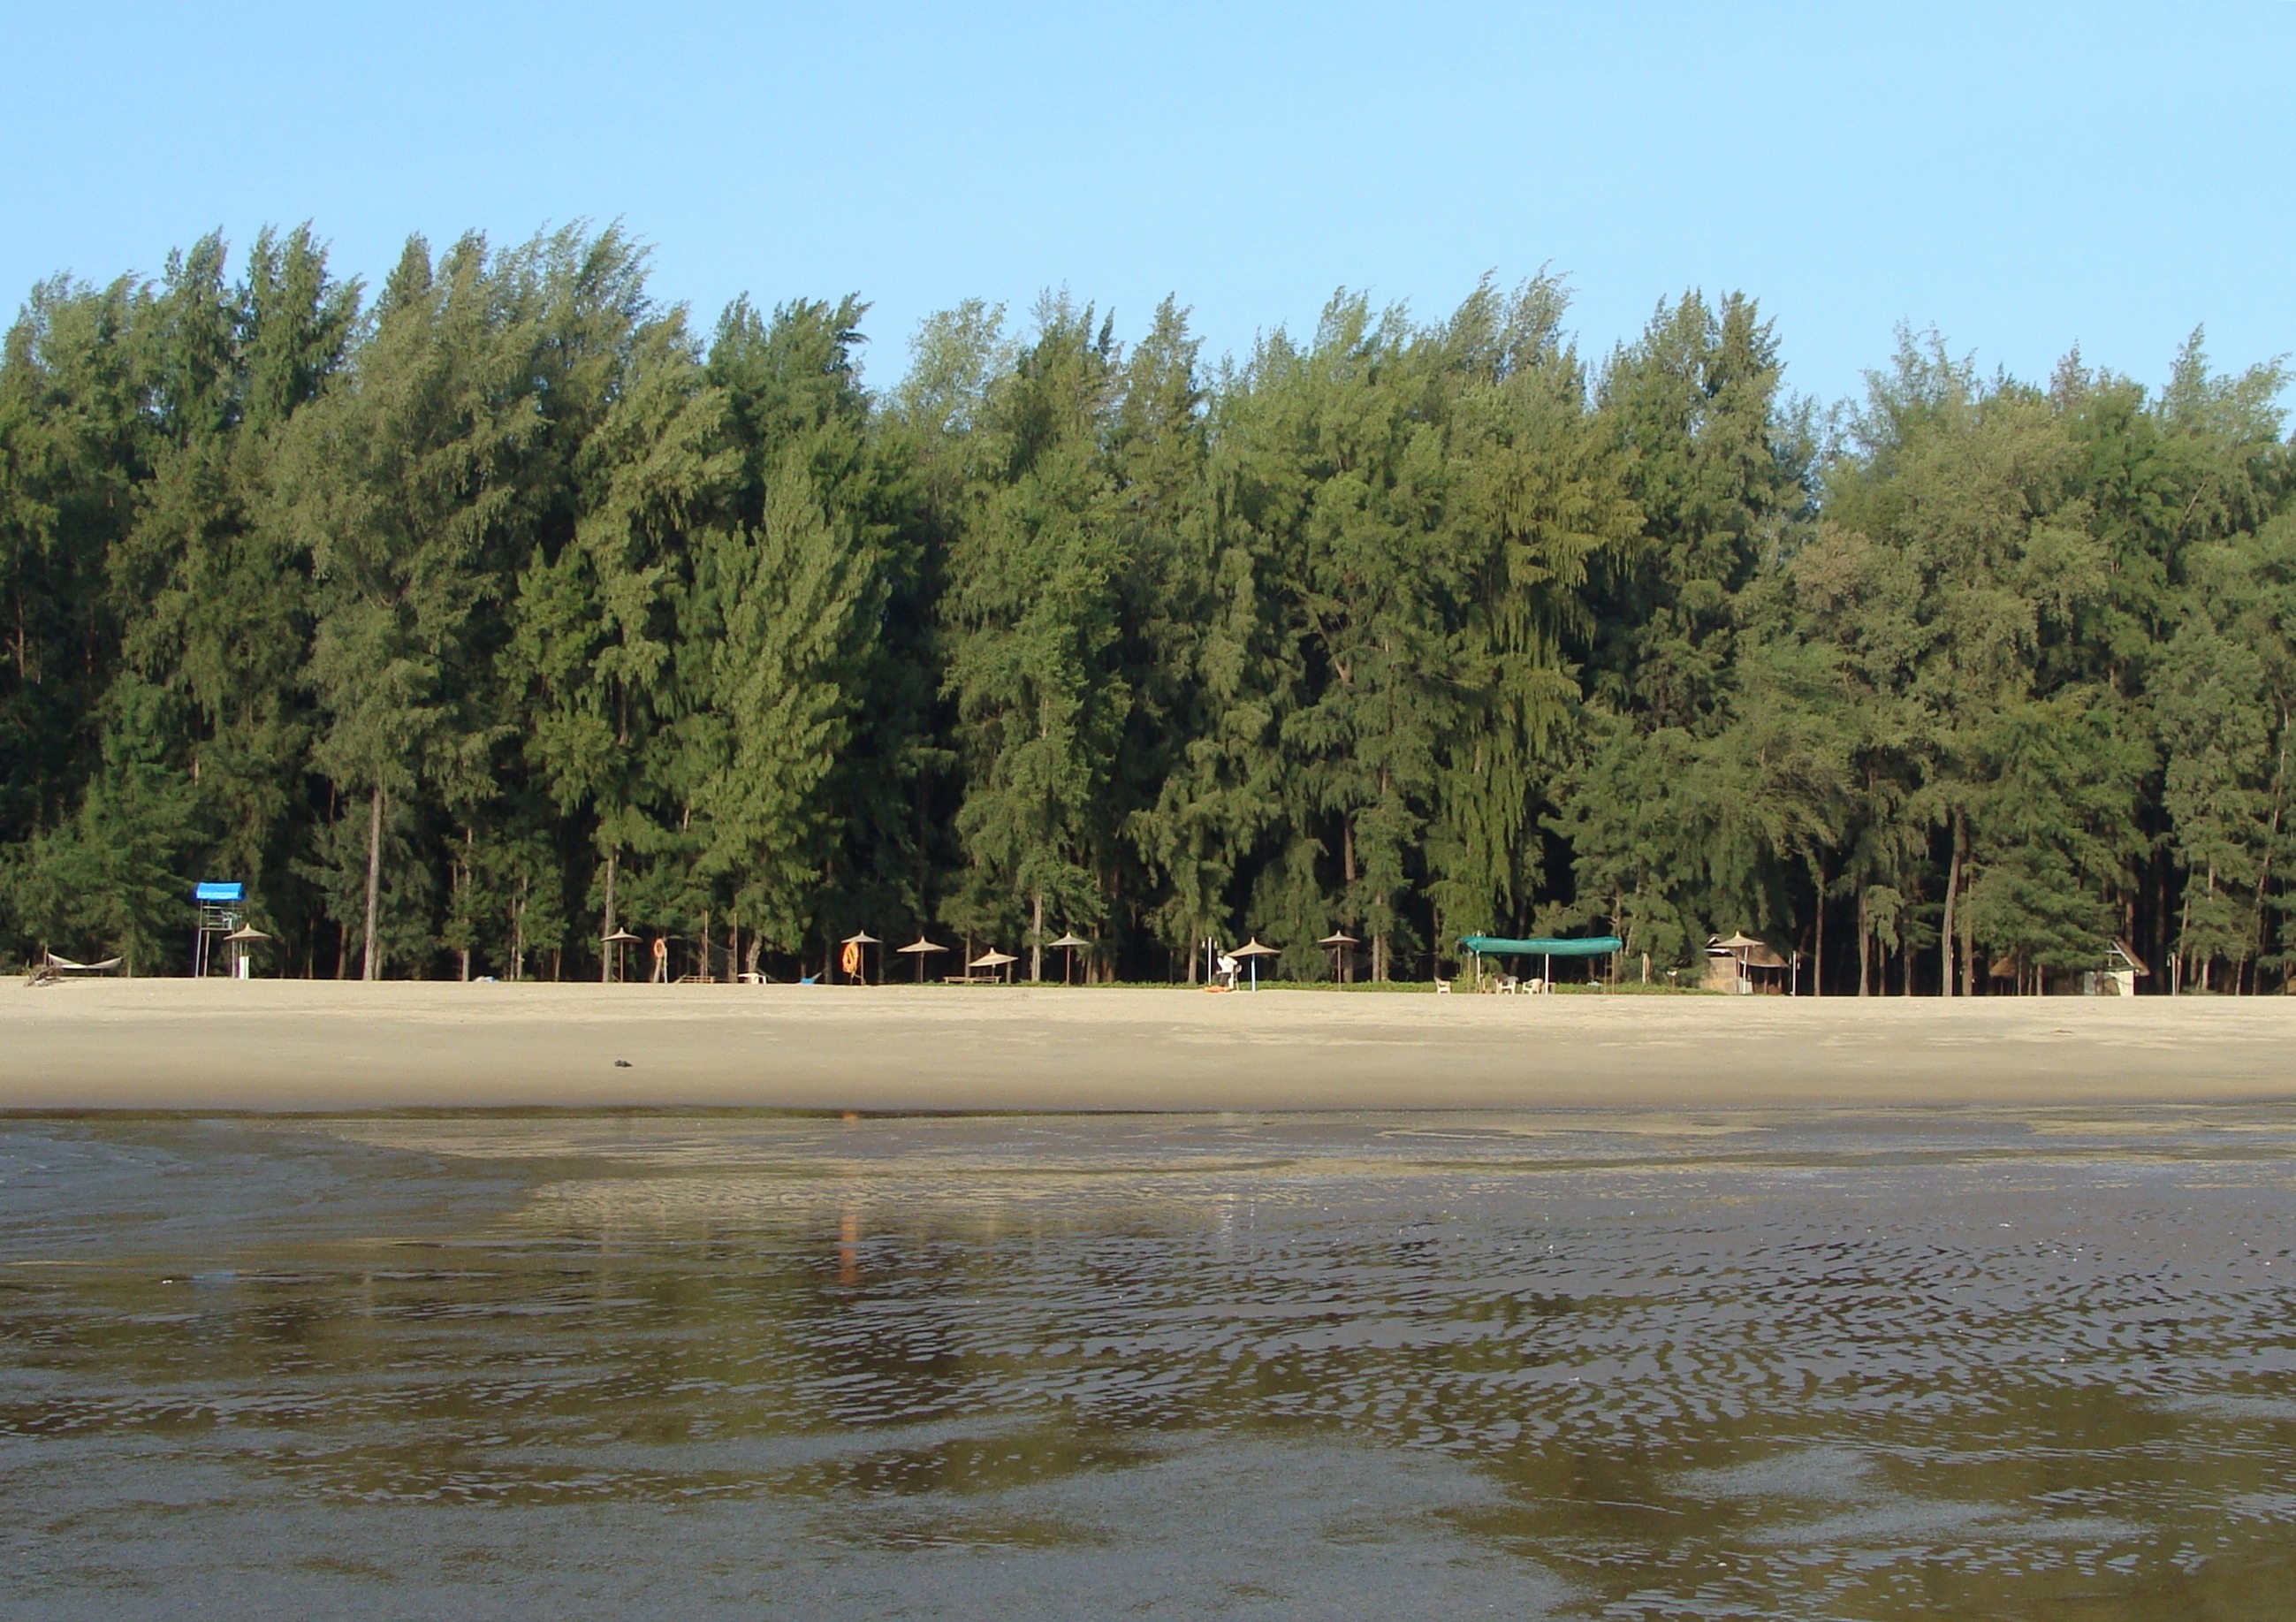
beach, sea, coast, tree, water, nature, forest, outdoor, sand, ocean, marsh, shore, wave, lake, coastal, river, coastline, seaside, pond, environment, scenic, bay, reservoir, body of water, marine, wetland, india, habitat, ecosystem, arabian sea, natural environment